Taynton, Oxfordshire

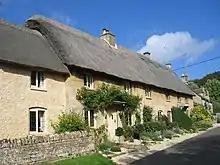
Thatched 18th-century cottages opposite Manor Farm

No. 16, or Strong's House, is a gable-fronted house with a date stone of 1676. It was built for Thomas Strong, who was master mason to Sir Christopher Wren. It is a Grade II* listed building. As well as the manor house and Strong's House, a number of other houses in the village date from the 17th century. No. 5 is much restored but in its garden are two gothic stone window frames that may be medieval. The village school was built in 1877 and a post office had opened by 1895. Neither remains open today.